Question: What is holding the man's pants up?
Tambaya: Menene yake riƙe da wandon mutumin sama?
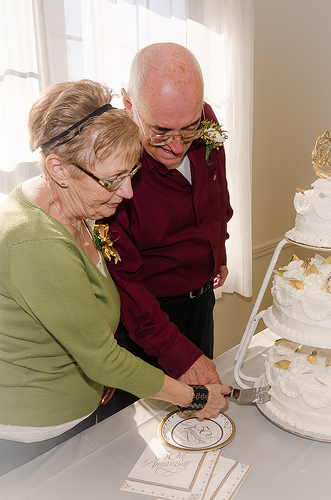
Answer: The belt.
Amsa: Igiyar ɗamara.